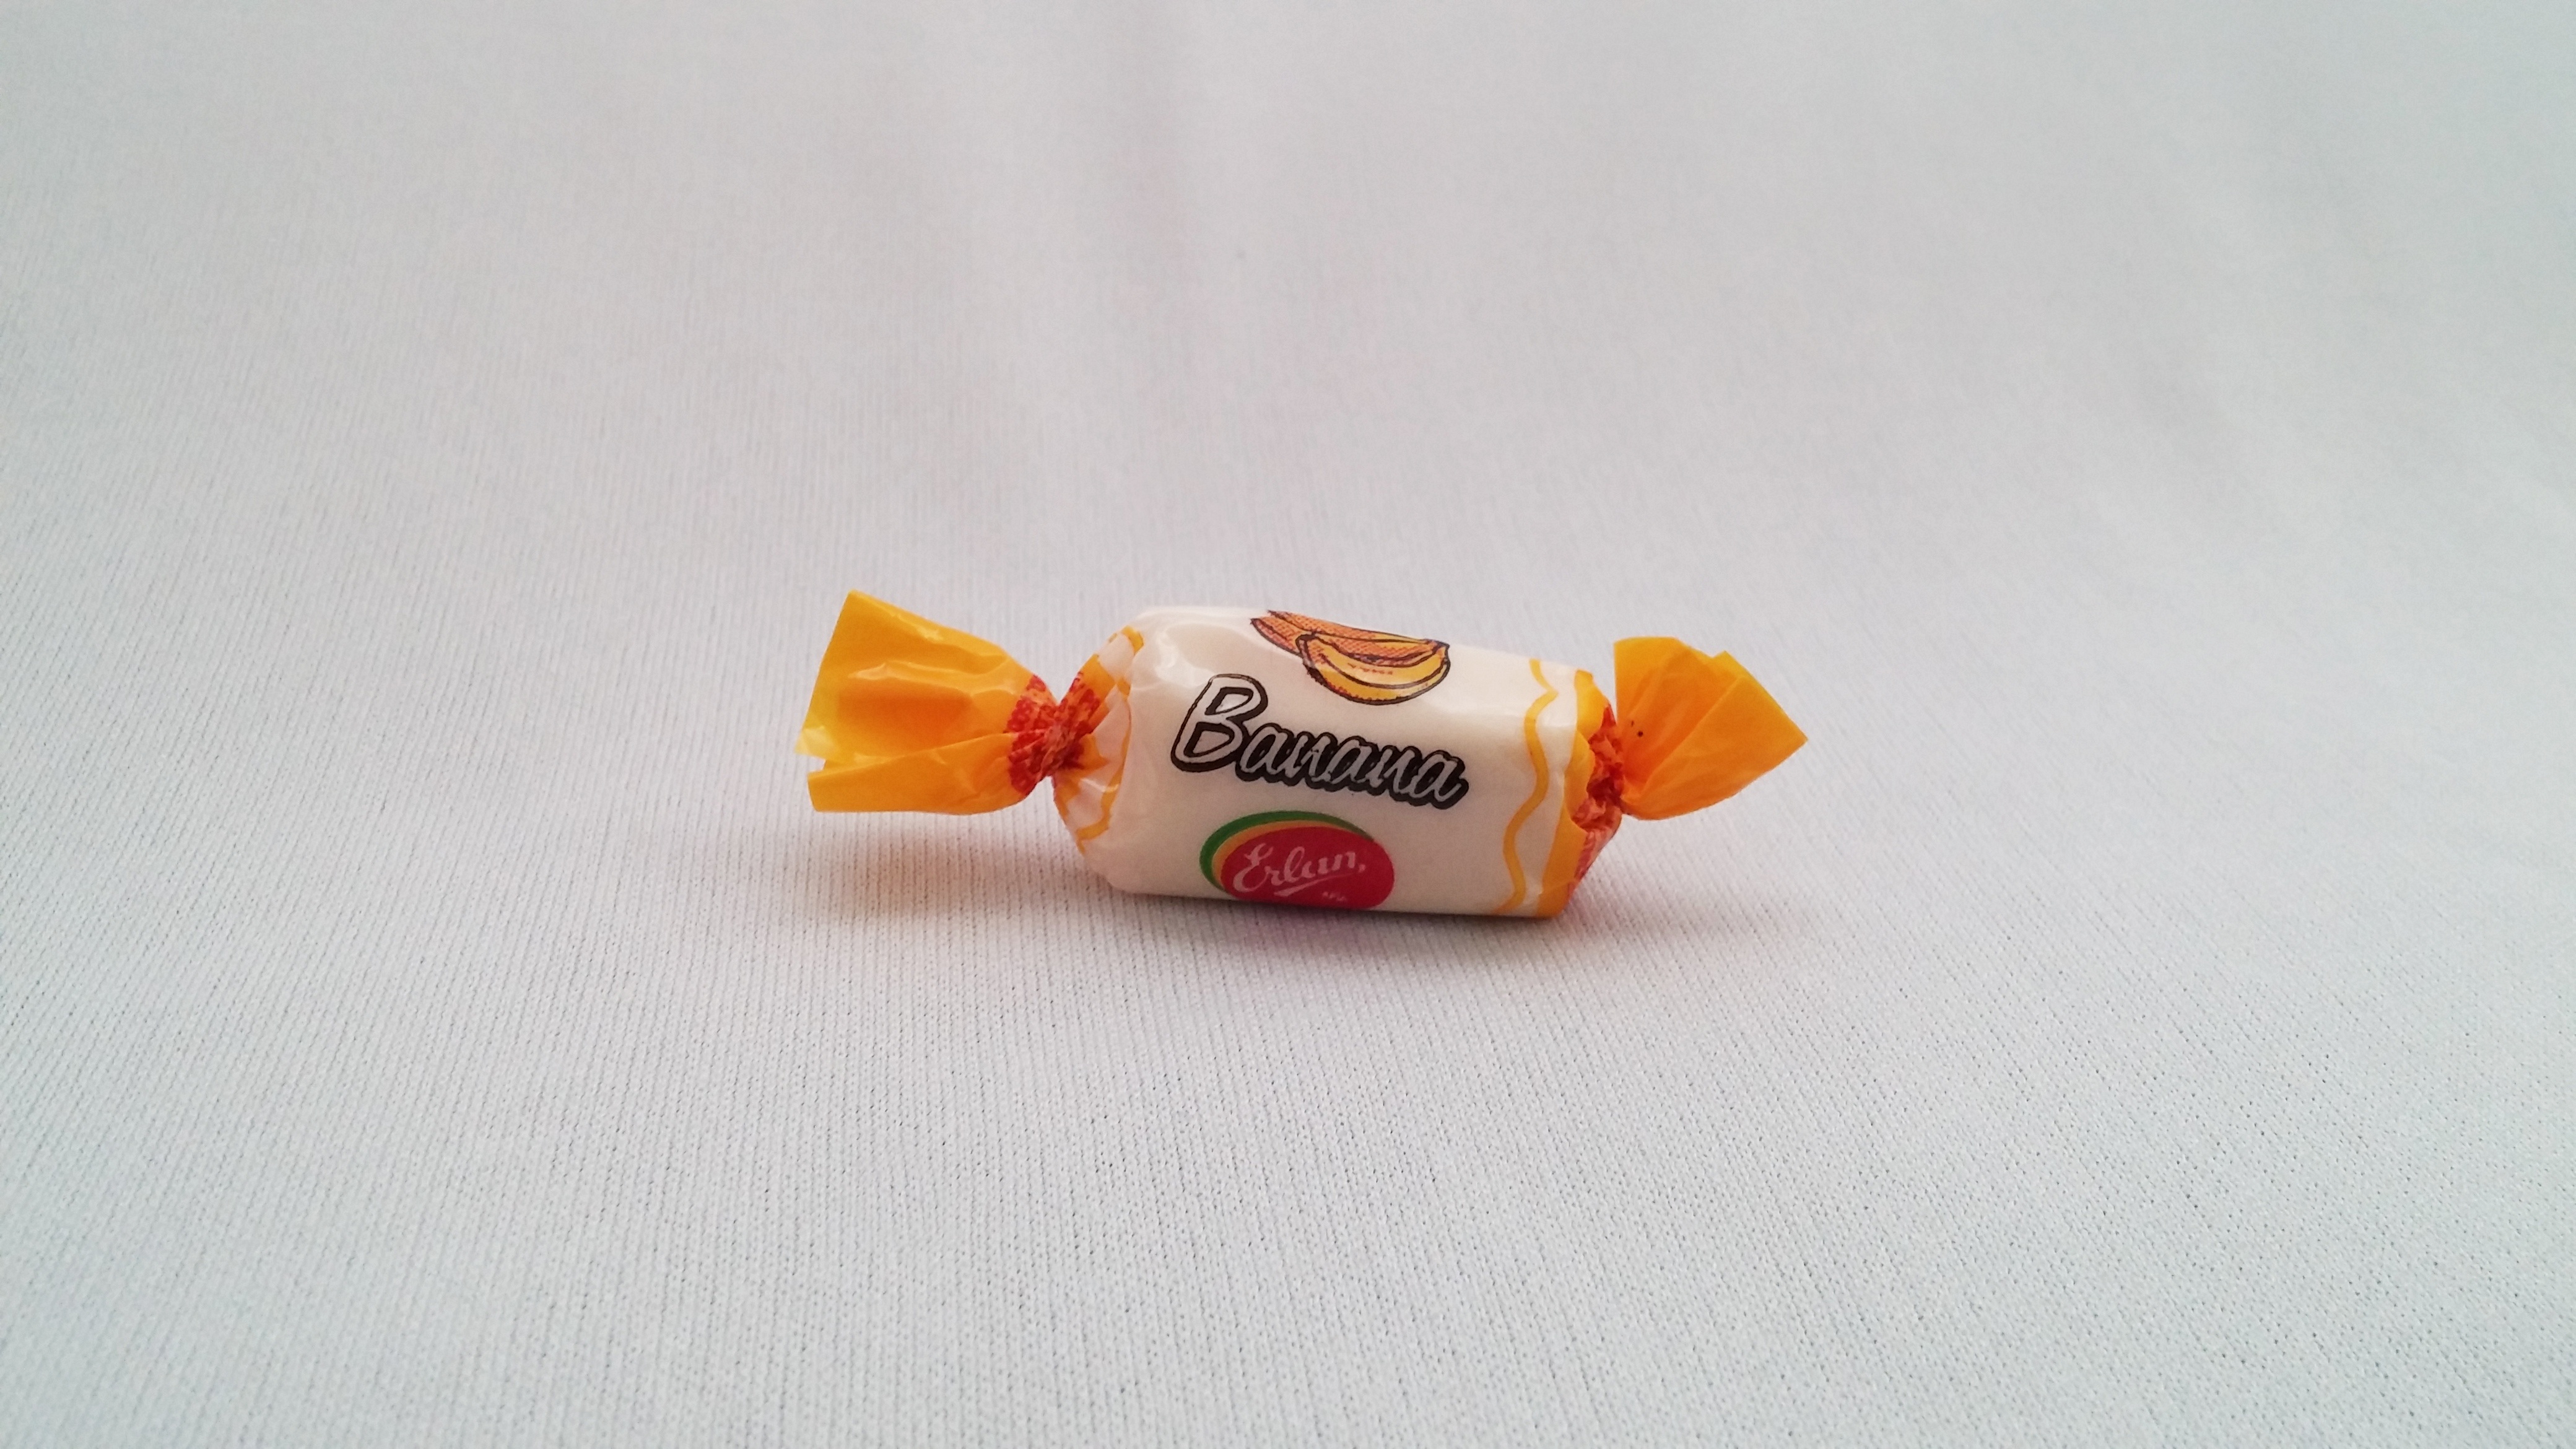
hand, food, banana, dessert, toy, figurine, bullet, candy, dainty, stuffed toy, balinha